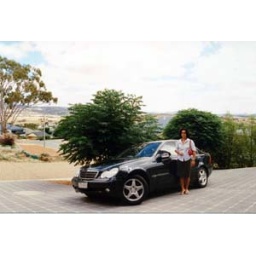
Anne in front of her house with her car